St Helens railway station (Isle of Wight)

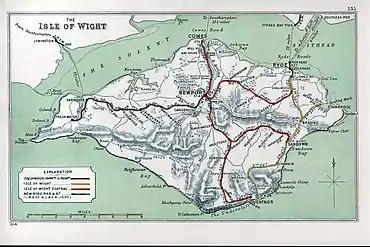
A 1914 Railway Clearing House map of lines around The Isle of Wight.

St Helen's with its single platform was the only intermediate stop on the branch line that connected Brading to the coast at Bembridge.